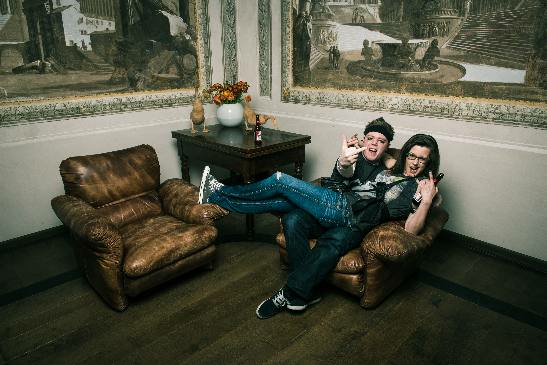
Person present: Yes